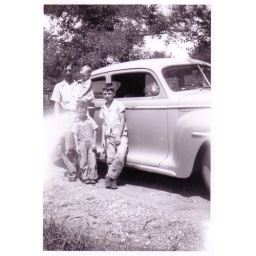
the boys with Mac by car